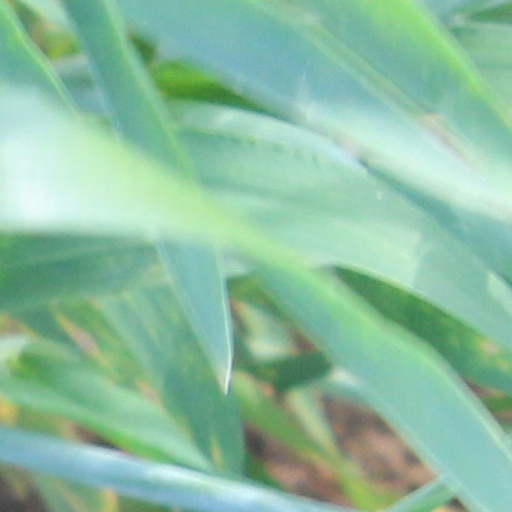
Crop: wheat